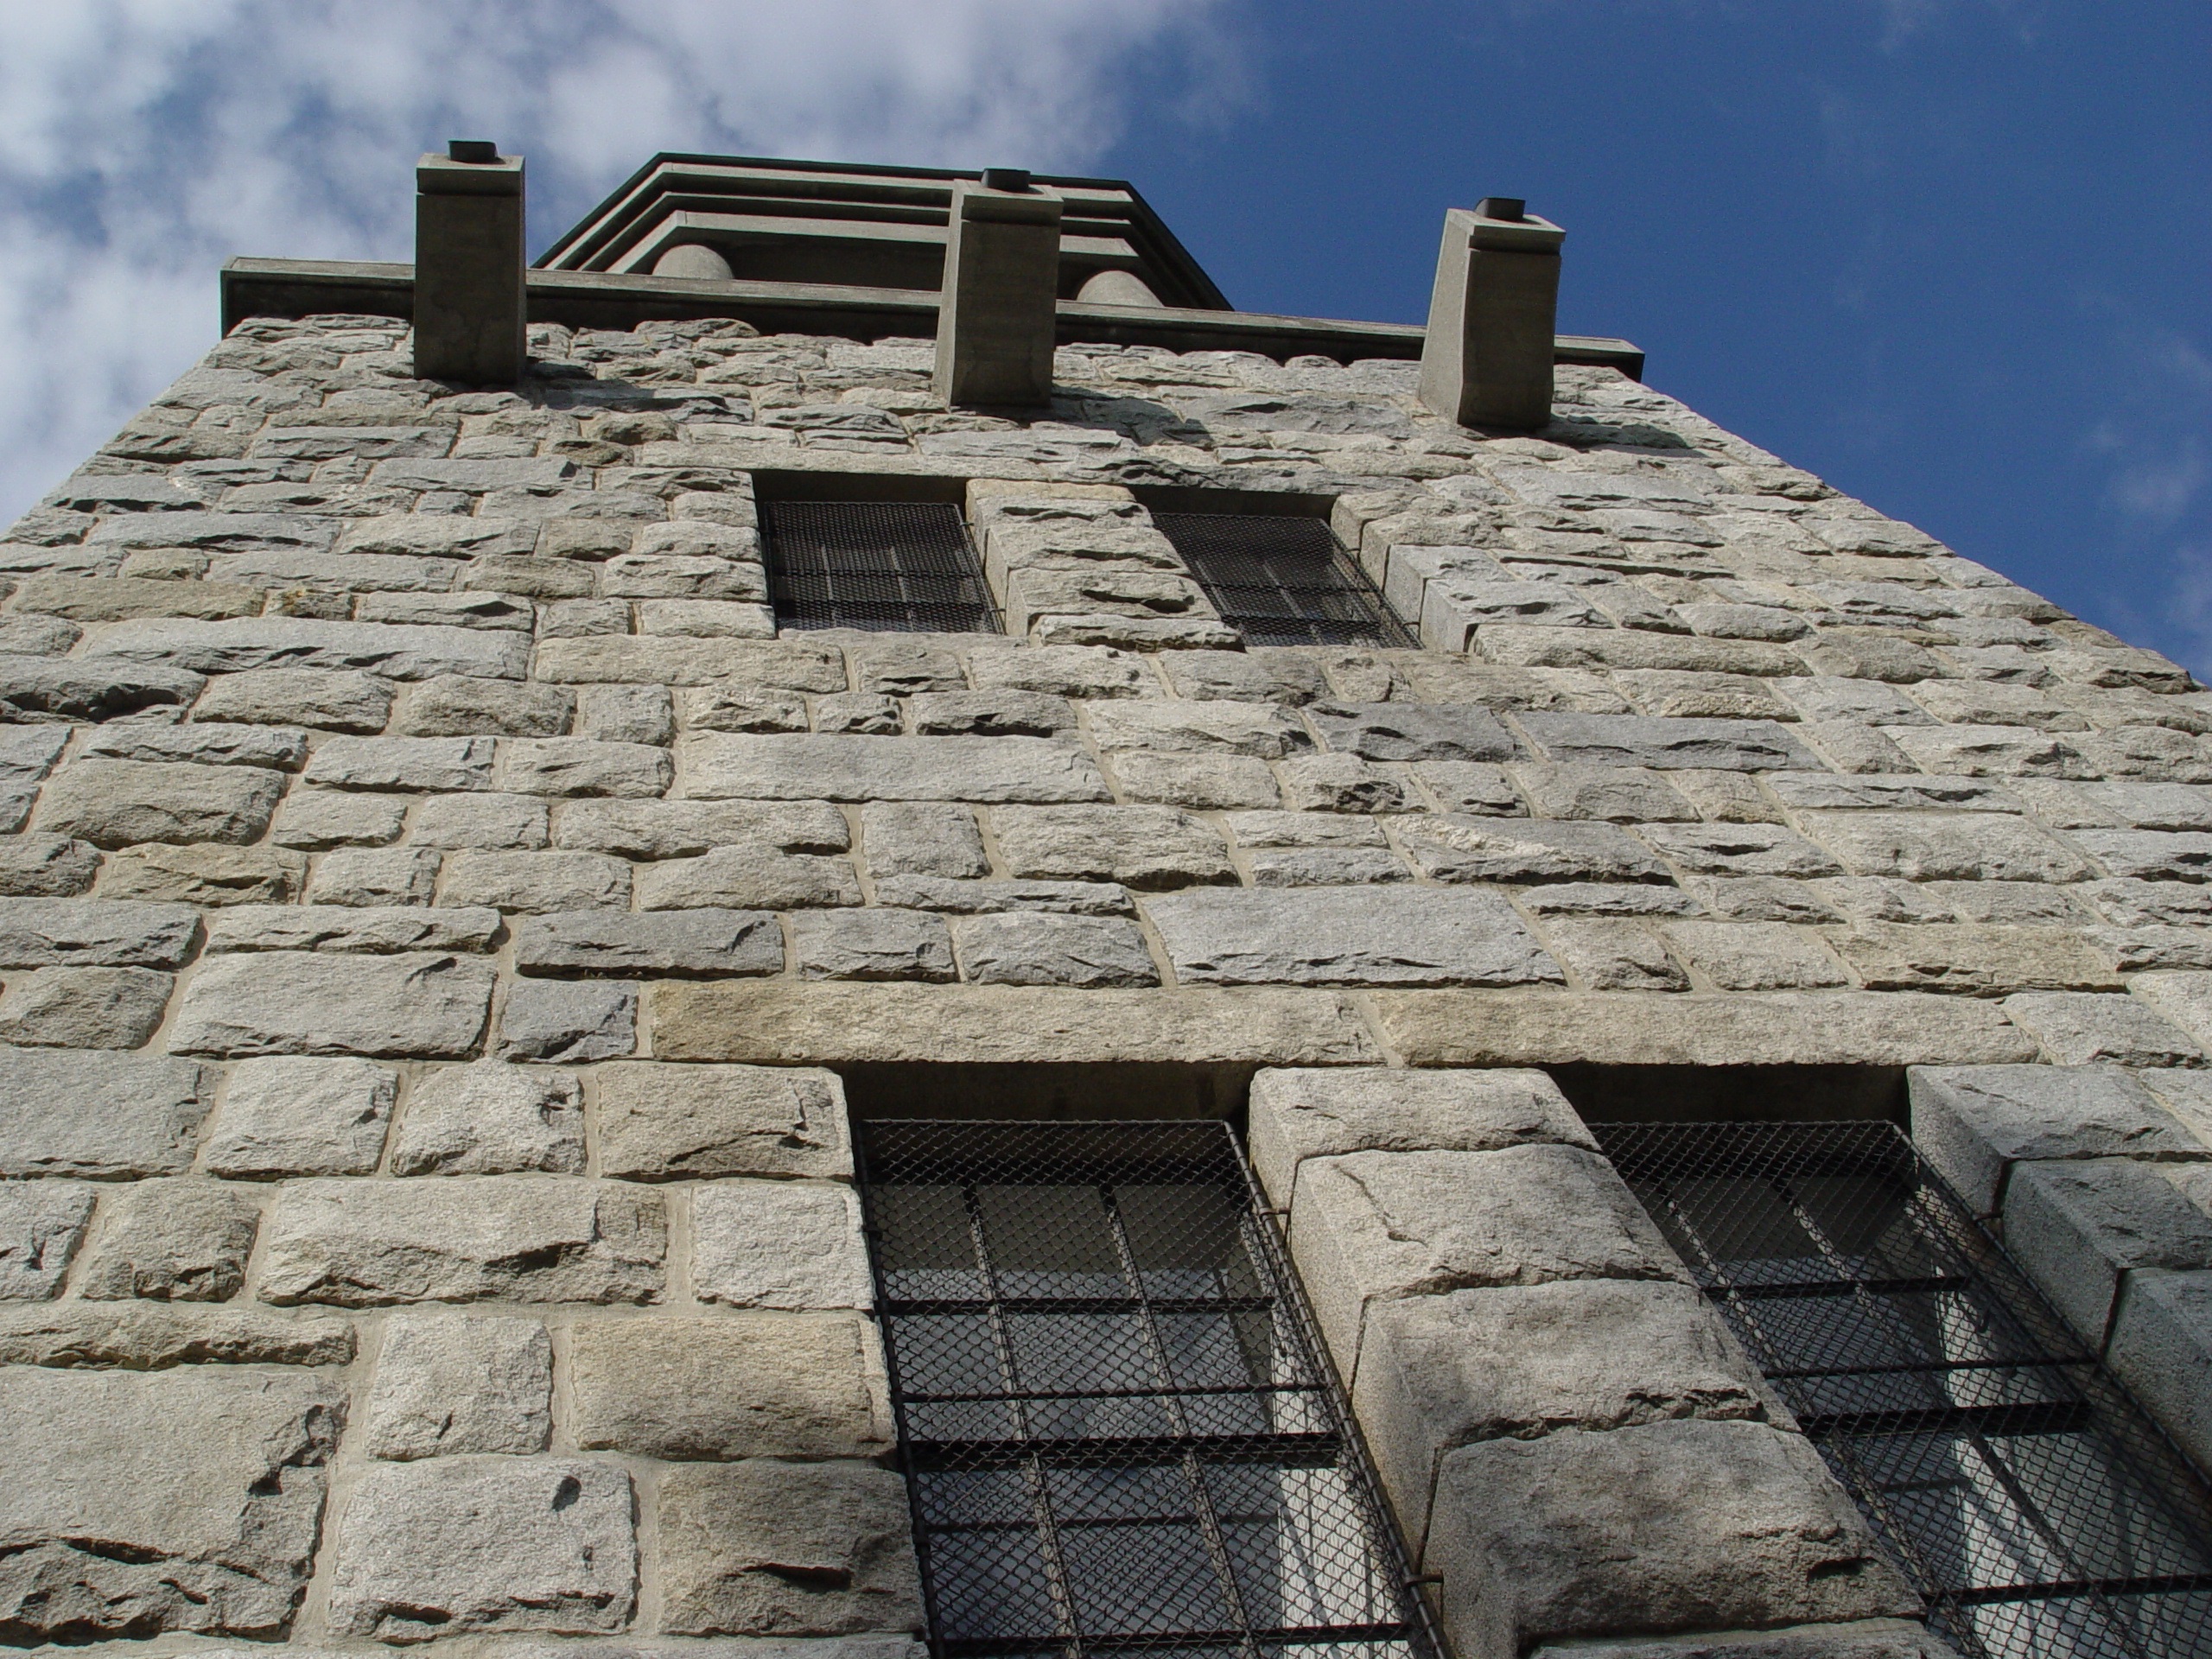
rock, roof, wall, monument, lookout, stone wall, brick, material, ruins, brickwork, archaeological site, ancient history, stone construction, outdoor structure